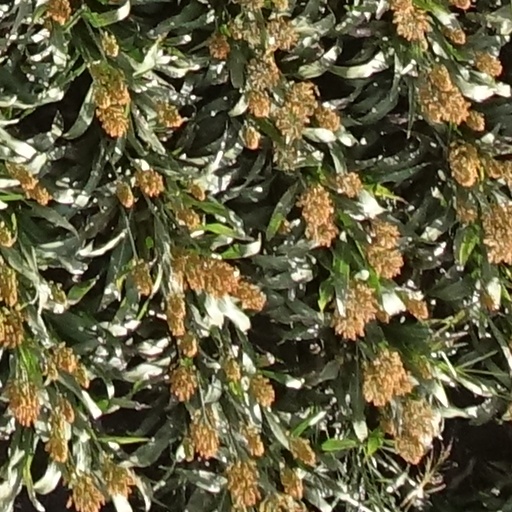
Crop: sorghum